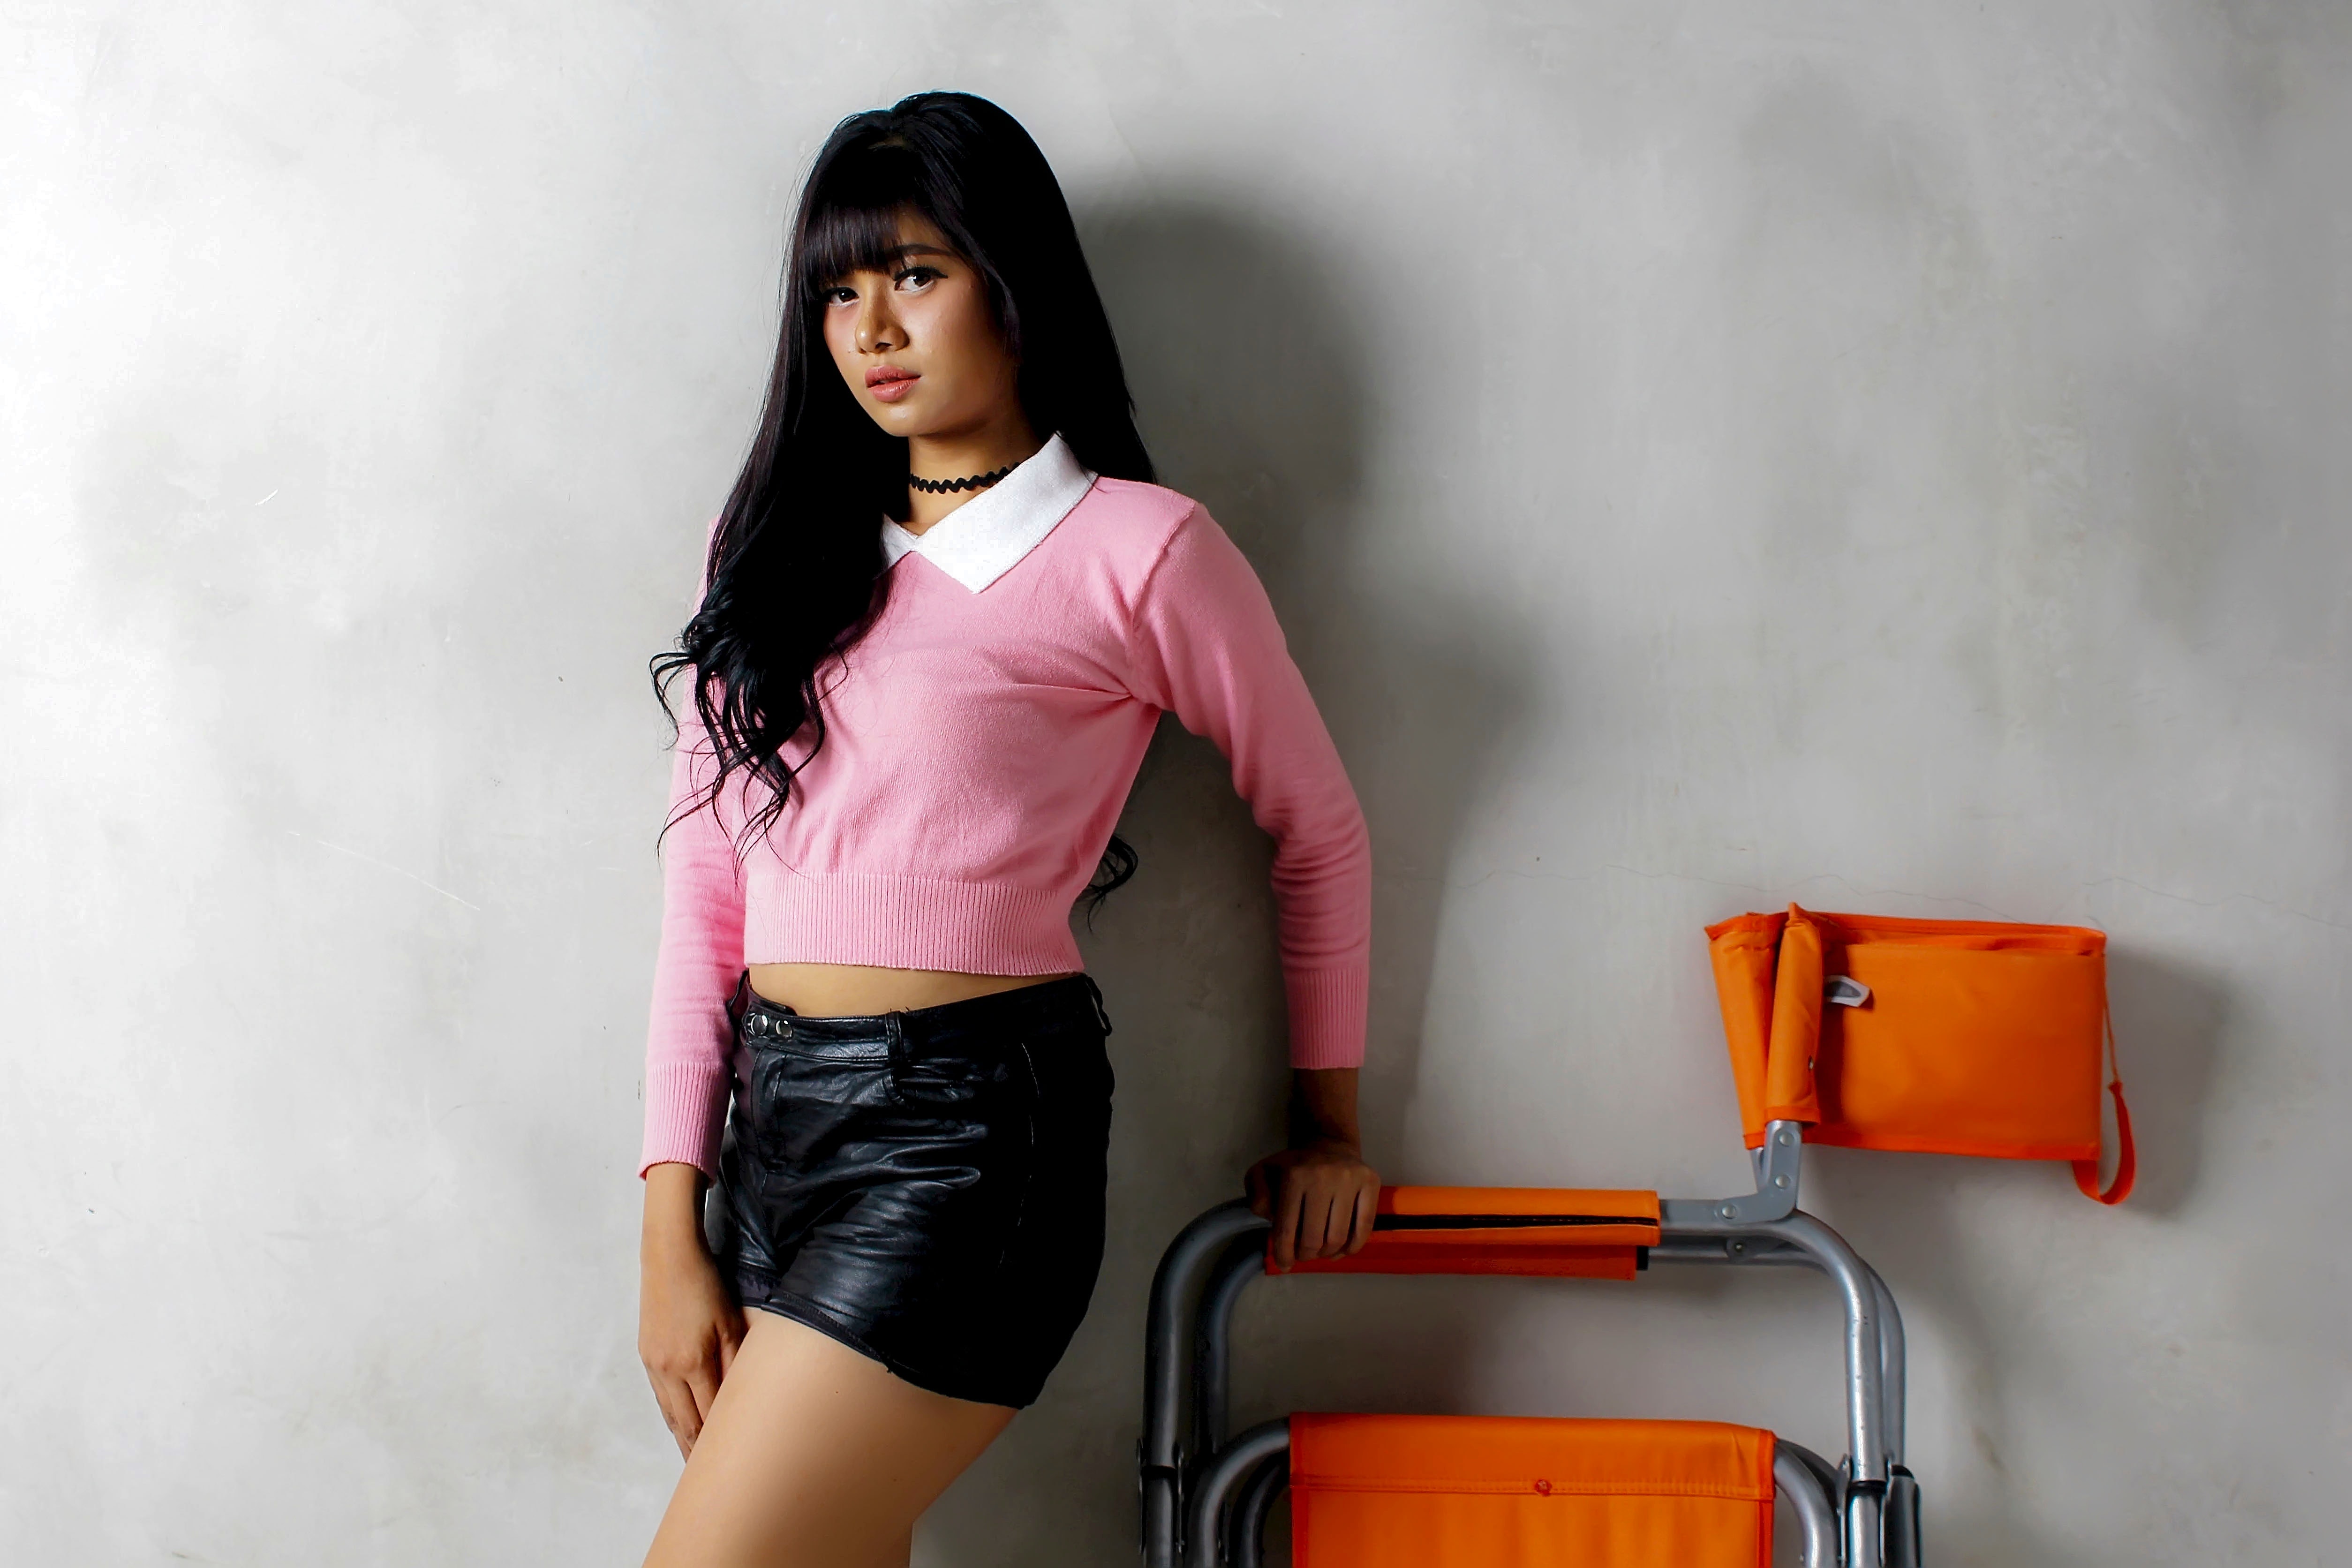
fashion model, pink, shoulder, girl, fashion, leg, black hair, model, long hair, thigh, joint, photo shoot, abdomen, waist, shoe